Ouchterlony double immunodiffusion

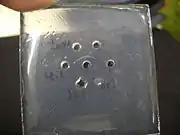
Picture of an Ouchterlony double immunodiffusion plate, after immunodiffusion has taken place. In this, titre value of an antigen is quantified. The central well has an antibody, and the surrounding wells have decreasing concentration of the corresponding antigen.

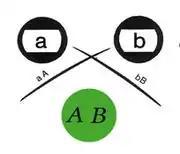
Ouchterlony patterns showing no identity between upper spots

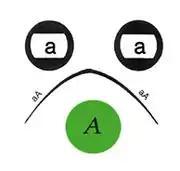
Ouchterlony patterns showing full identity between upper spots

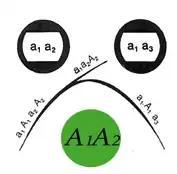
Ouchterlony patterns showing partial identity between upper spots

Ouchterlony double immunodiffusion (also known as passive double immunodiffusion) is an immunological technique used in the detection, identification and quantification of antibodies and antigens, such as immunoglobulins and extractable nuclear antigens. The technique is named after Örjan Ouchterlony, the Swedish physician who developed the test in 1948 to evaluate the production of diphtheria toxins from isolated bacteria.